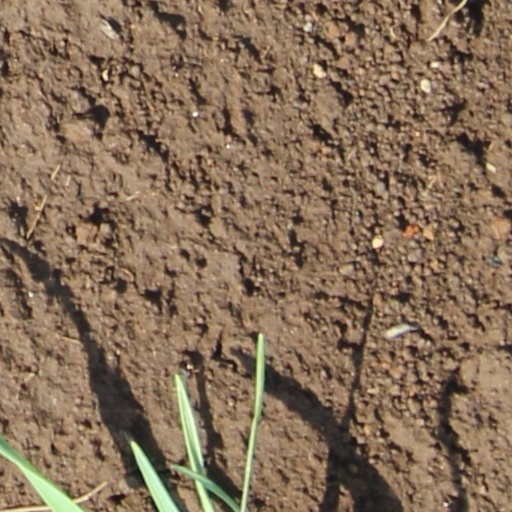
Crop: wheat